Academy of Country Music Awards

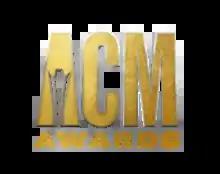
Official logo for the awards

The Academy of Country Music Awards, also known as the ACM Awards, were first held in 1966, honoring the industry's accomplishments during the previous year. It was the first country music awards program held by a major organization. The academy's signature "hat" trophy was first created in 1968. The awards were first televised in 1972 on ABC. In 1979, the academy joined with Dick Clark Productions to produce the show. Dick Clark and Al Schwartz served as producers while Gene Weed served as director. Under their guidance, the show moved to NBC in 1979, then to CBS in 1998, and Amazon Prime Video in 2022.